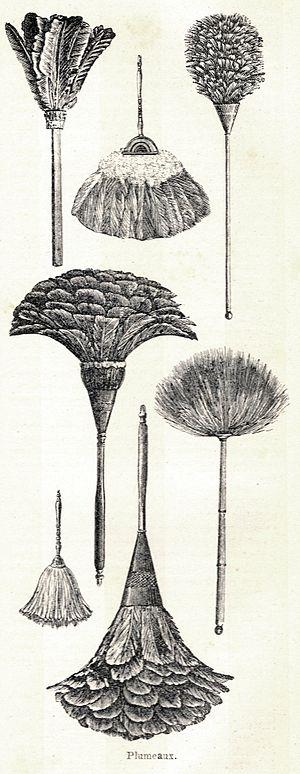
Un plumeau est un instrument utilisé pour le nettoyage. Il est constitué d'une poignée et d'un bout composé de plumes naturelles ou artificielles qui forme la partie nettoyante en contact avec la surface. Il est particulièrement utile pour enlever la poussière sur la surface des meubles ou des objets. Les plumeaux utilisent le principe de l'électrostatique pour capturer les grains de poussière.